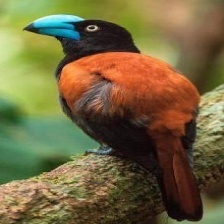
Species: HELMET VANGA
Scientific name: EURYCEROS PREVOSTII